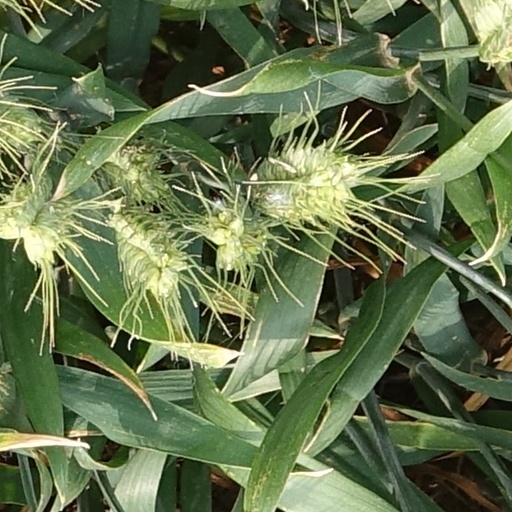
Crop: wheat